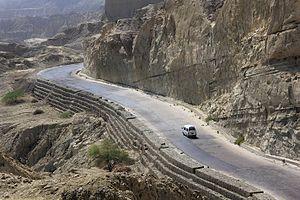
Le district d'Awaran est une subdivision administrative du sud de la province Baloutchistan au Pakistan créée en 1992.